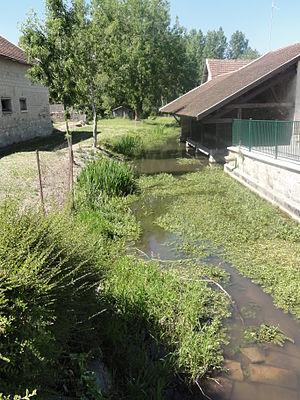
Juvincourt-et-Damary (Aisne) La Miette avec lavoir
Juvincourt-et-Damary est une commune française située dans le département de l'Aisne, en région Hauts-de-France.
La Miette est une rivière française du département de l'Aisne, en région Hauts-de-France et un affluent droit de l'Aisne, c'est-à-dire un sous-affluent du fleuve la Seine, par l'Oise.